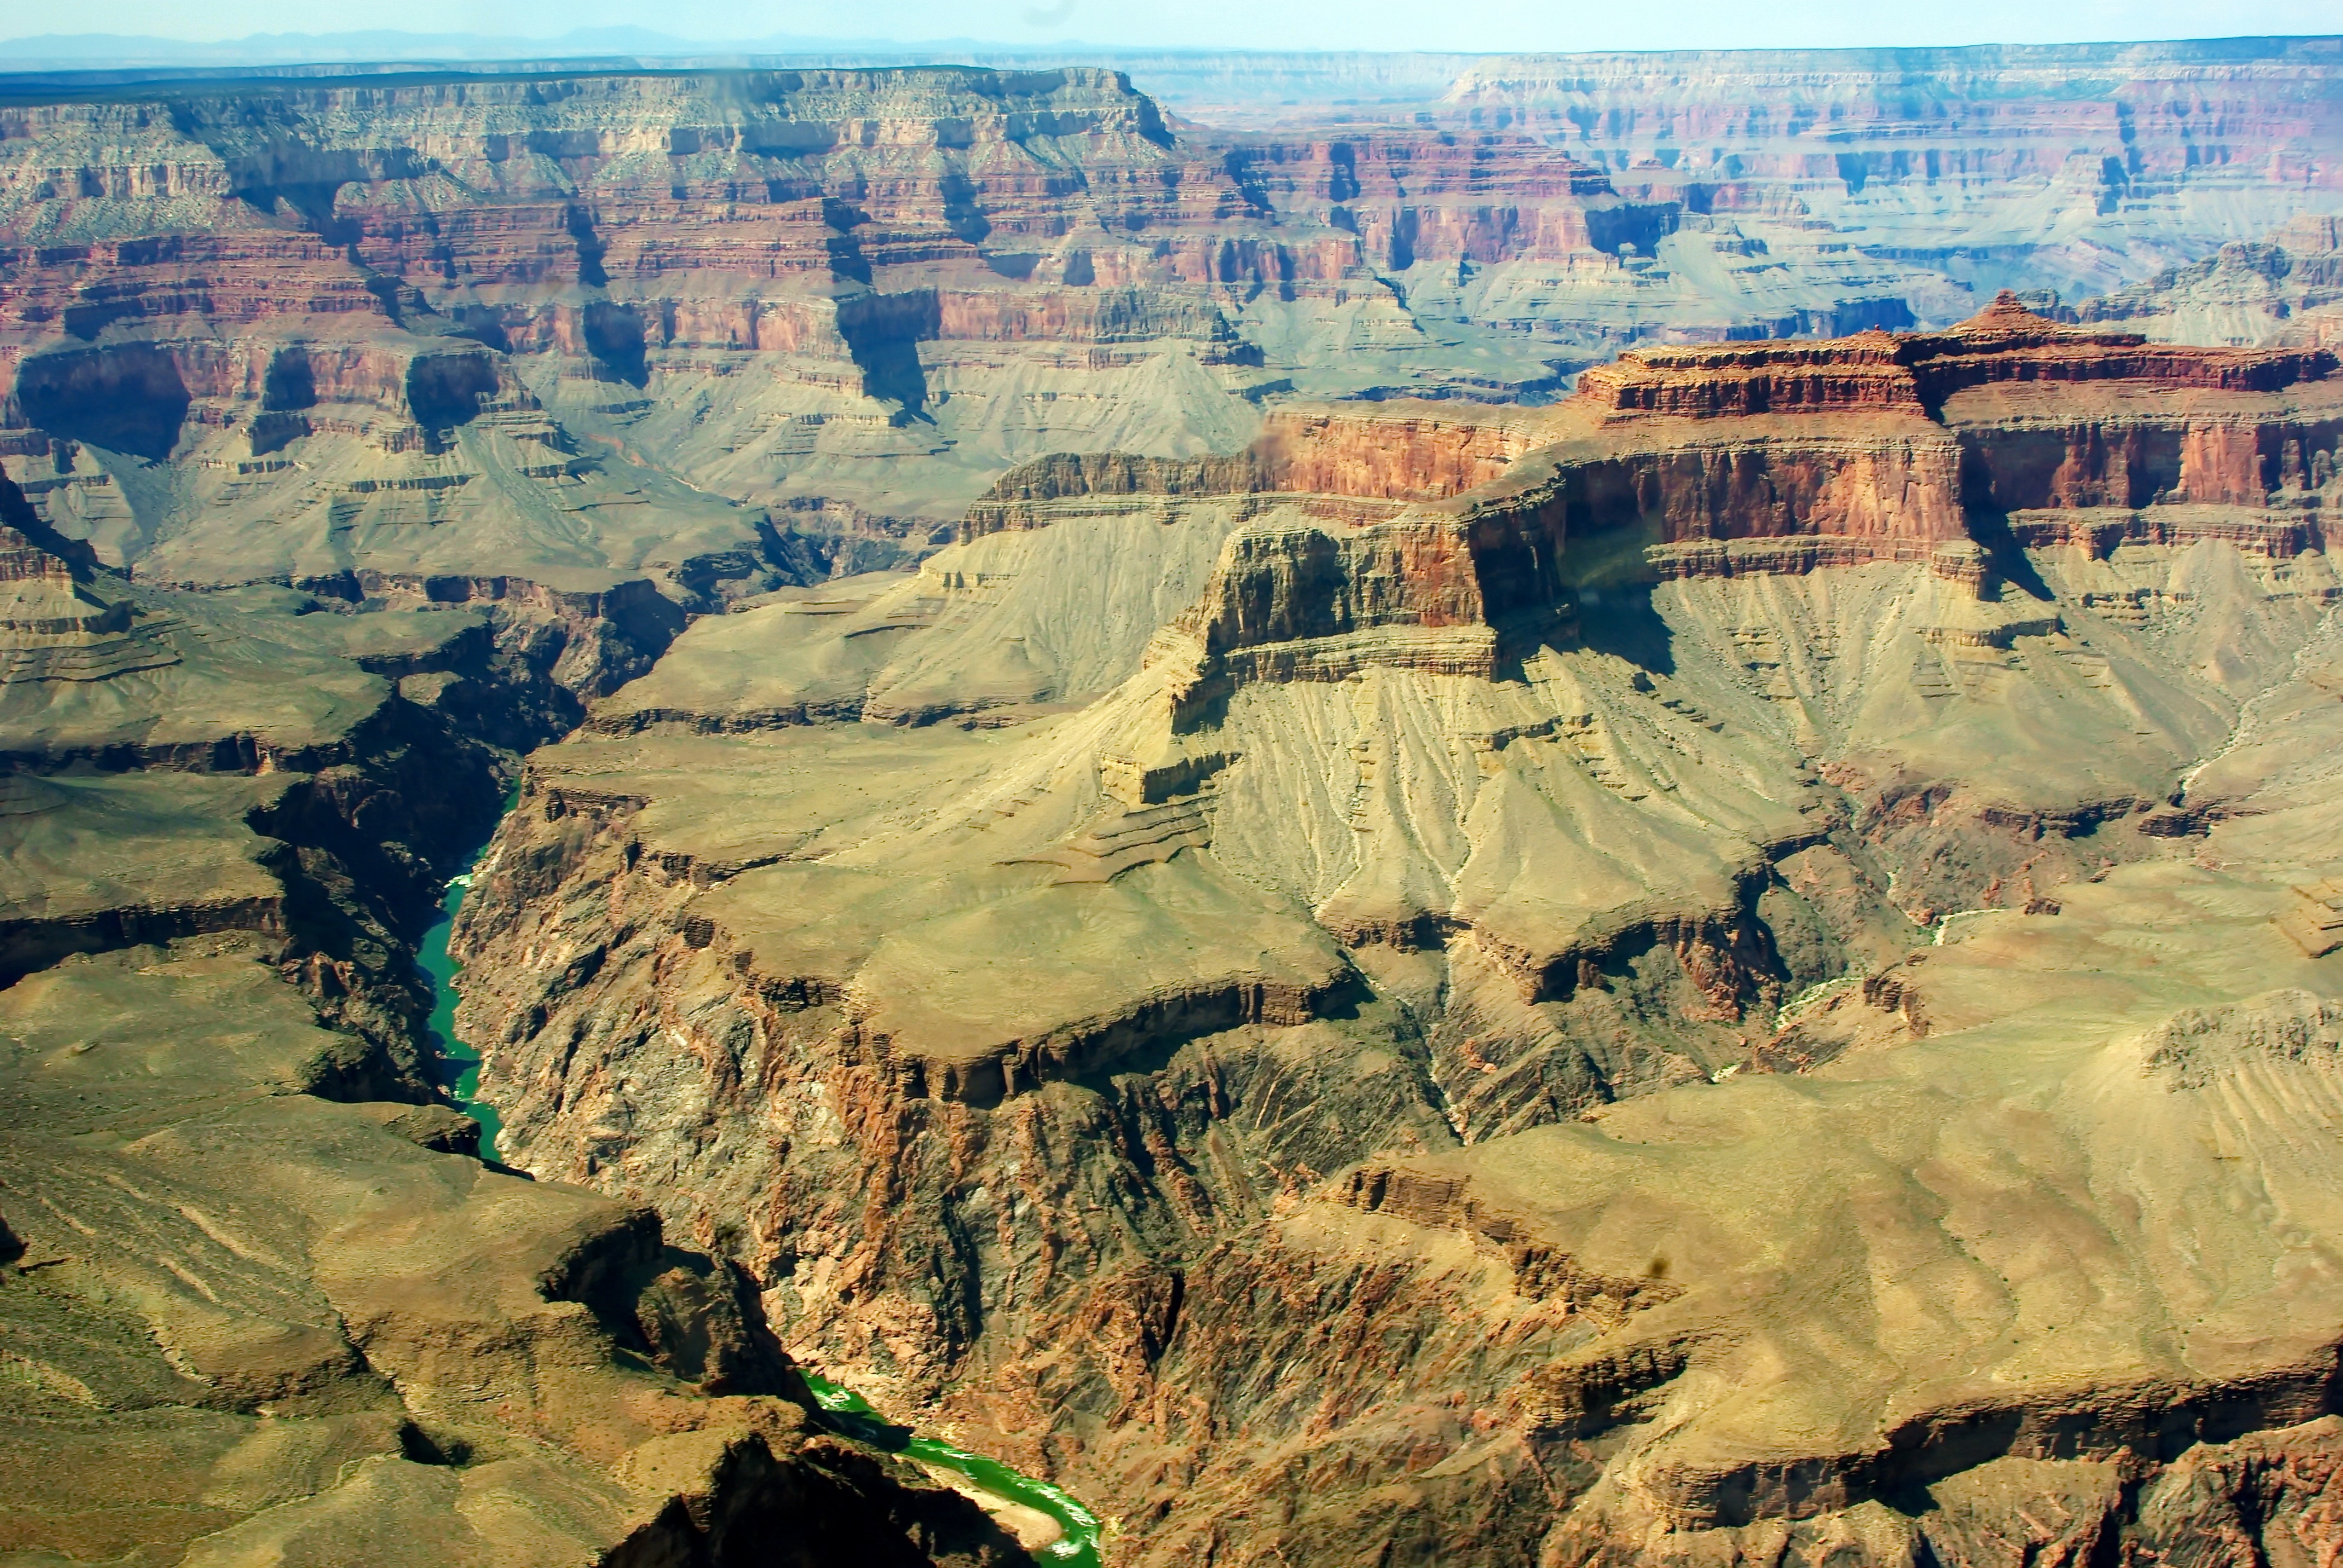
landscape, river, panorama, formation, cliff, usa, america, canyon, grand canyon, terrain, national park, geology, colorado, badlands, plateau, mirador, wadi, landform, tourist site, geographical feature